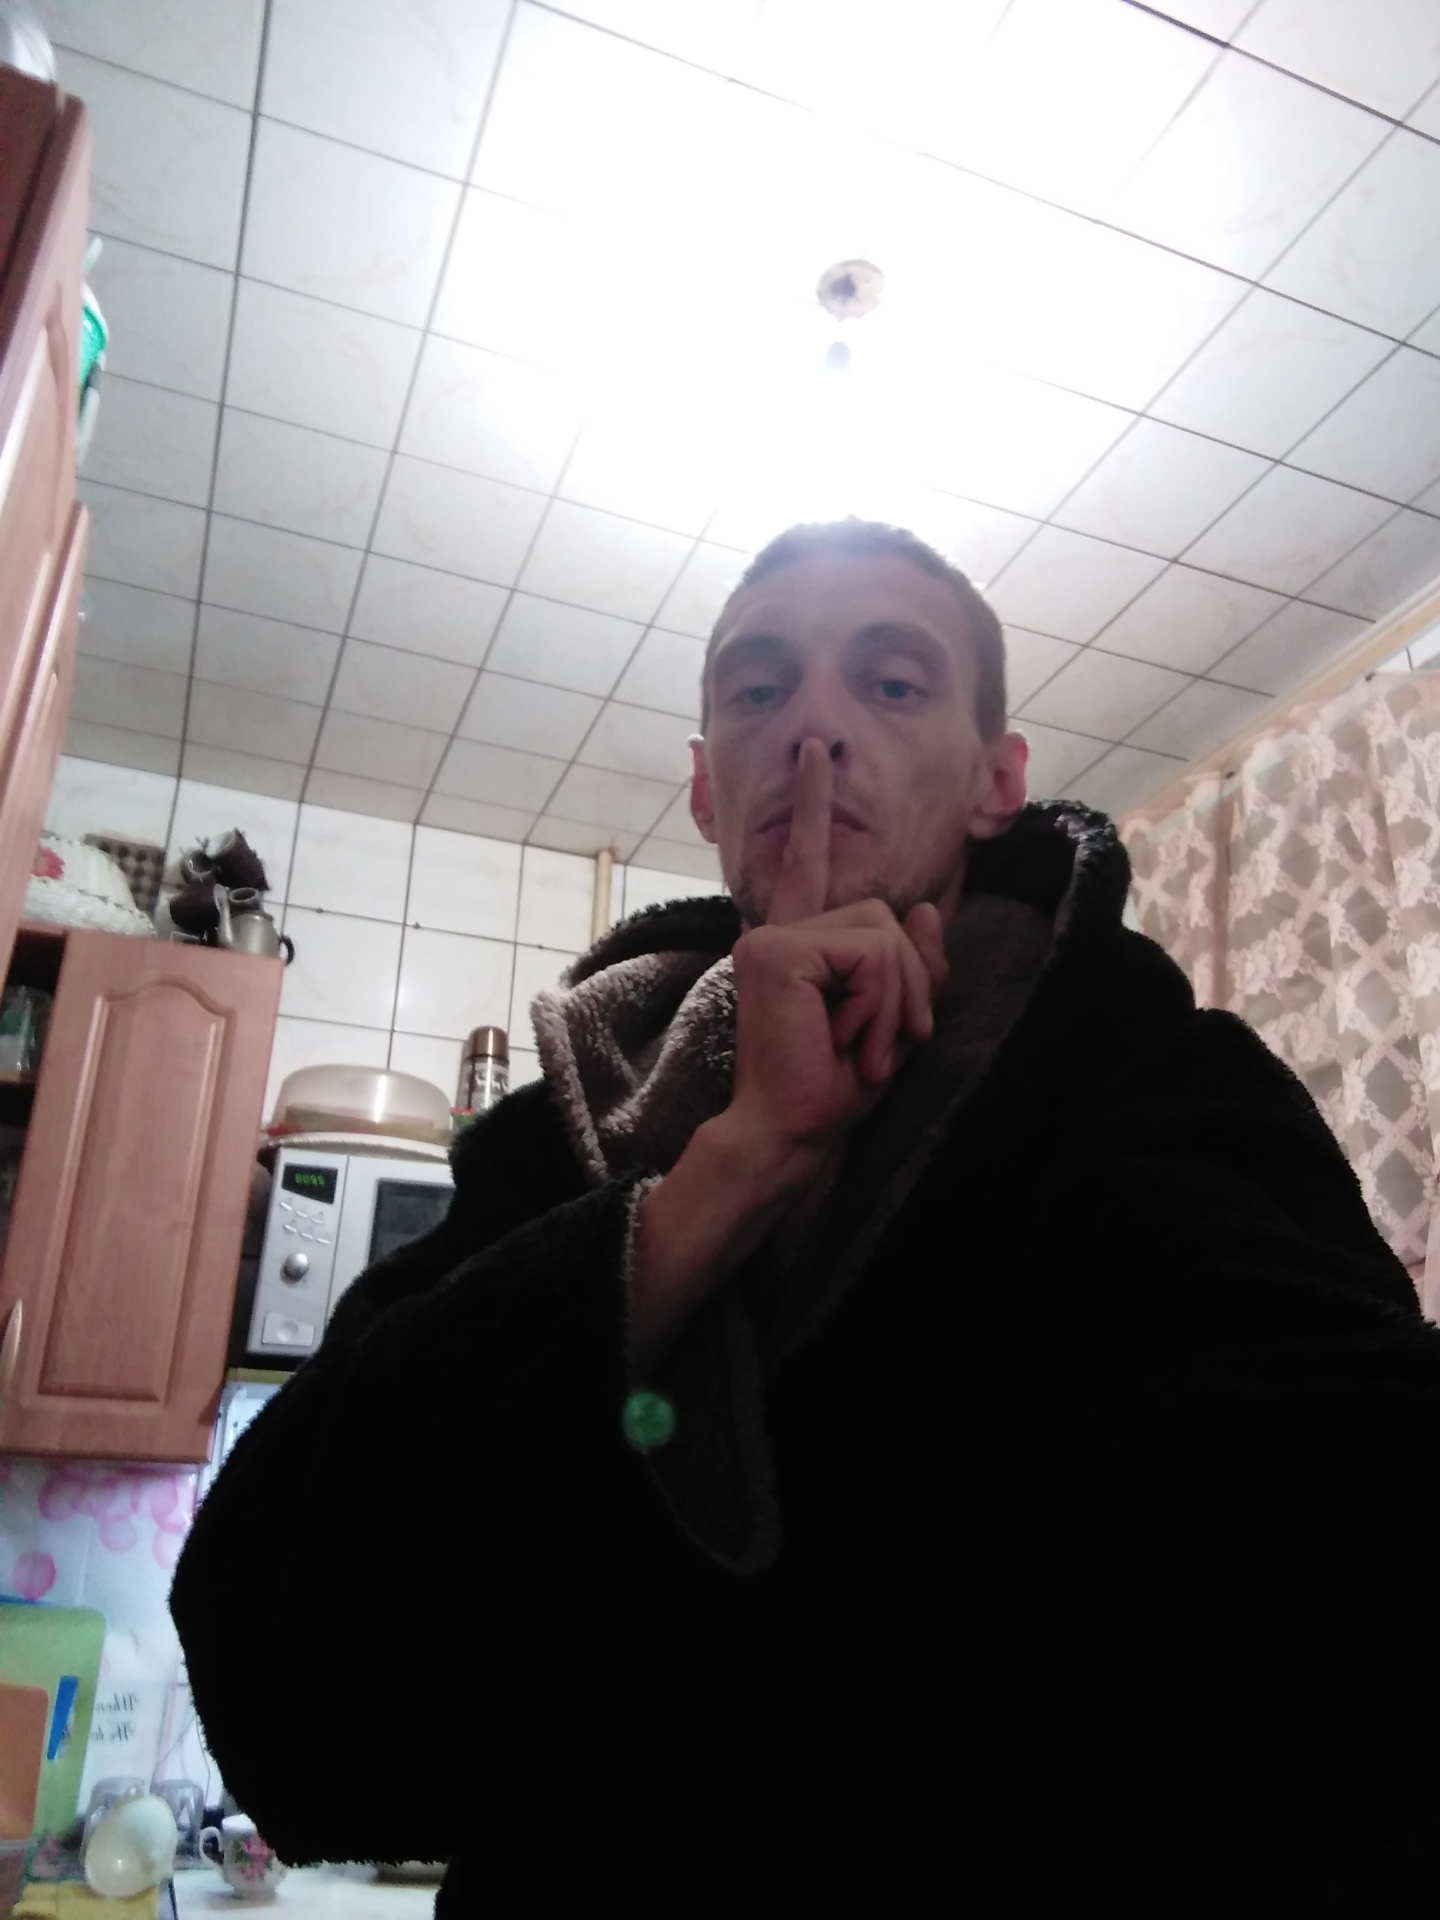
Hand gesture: mute